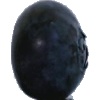
Label: Blueberry 1